Alexander Yakovlev (entomologist)

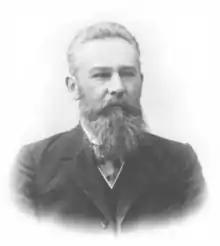

Alexander Ivanovich Yakovlev (spelled "Jakowlew", "Jakowleff", "Jakovlev" in German and French), (1863–1909) was a Russian entomologist and painter. He is not to be confused with Vasily Evgrafovich Yakovlev (1839–1908), also an entomologist who lived in St. Petersburg.